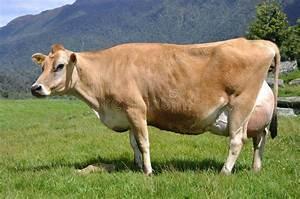
cow